Pierre-Jean de Béranger

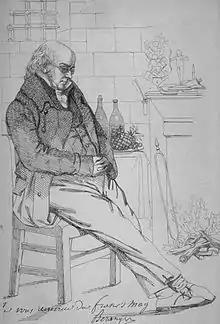
Pen and ink sketch of Bérenger from Fraser's (magazine), ca. 1833.

After the French Revolution of 1848, and despite his own reluctance, he was elected to the Constituent Assembly by so large a number of votes (204,471) that he felt himself obliged to accept the seat. Not long afterwards, with great difficulty, he obtained leave to resign. This was the last public event of Béranger's life.